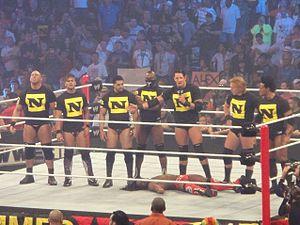
Paul Lloyd Jr, est un catcheur sud-africain. Il est connu pour son travail à la World Wrestling Entertainment sous le nom de Justin Gabriel de 2008 à 2015.
The Nexus était un clan de catcheurs heel travaillant à la World Wrestling Entertainment, une fédération de catch américaine. Formé en juin 2010, le groupe luttait dans la division Raw jusqu'à sa dissolution, en août 2011. Initialement, le clan regroupait les huit participants de la saison 1 de NXT, avant que trois d'entre eux : Daniel Bryan, Darren Young et Michael Tarver ne soient exclus du groupe.
Frederick Douglas Rosser III est un catcheur américain. Il est essentiellement connu pour son travail à la World Wrestling Entertainment de 2009 à 2017 sous le nom de Darren Young.
Ryback Allen Reeves est un catcheur américain. Il est connu pour avoir travaillé à la World Wrestling Entertainment de 2004 à 2016.
Heath Miller est un catcheur américain. Il travaille à la World Wrestling Entertainment de 2006 à 2020 sous le nom de Heath Slater.